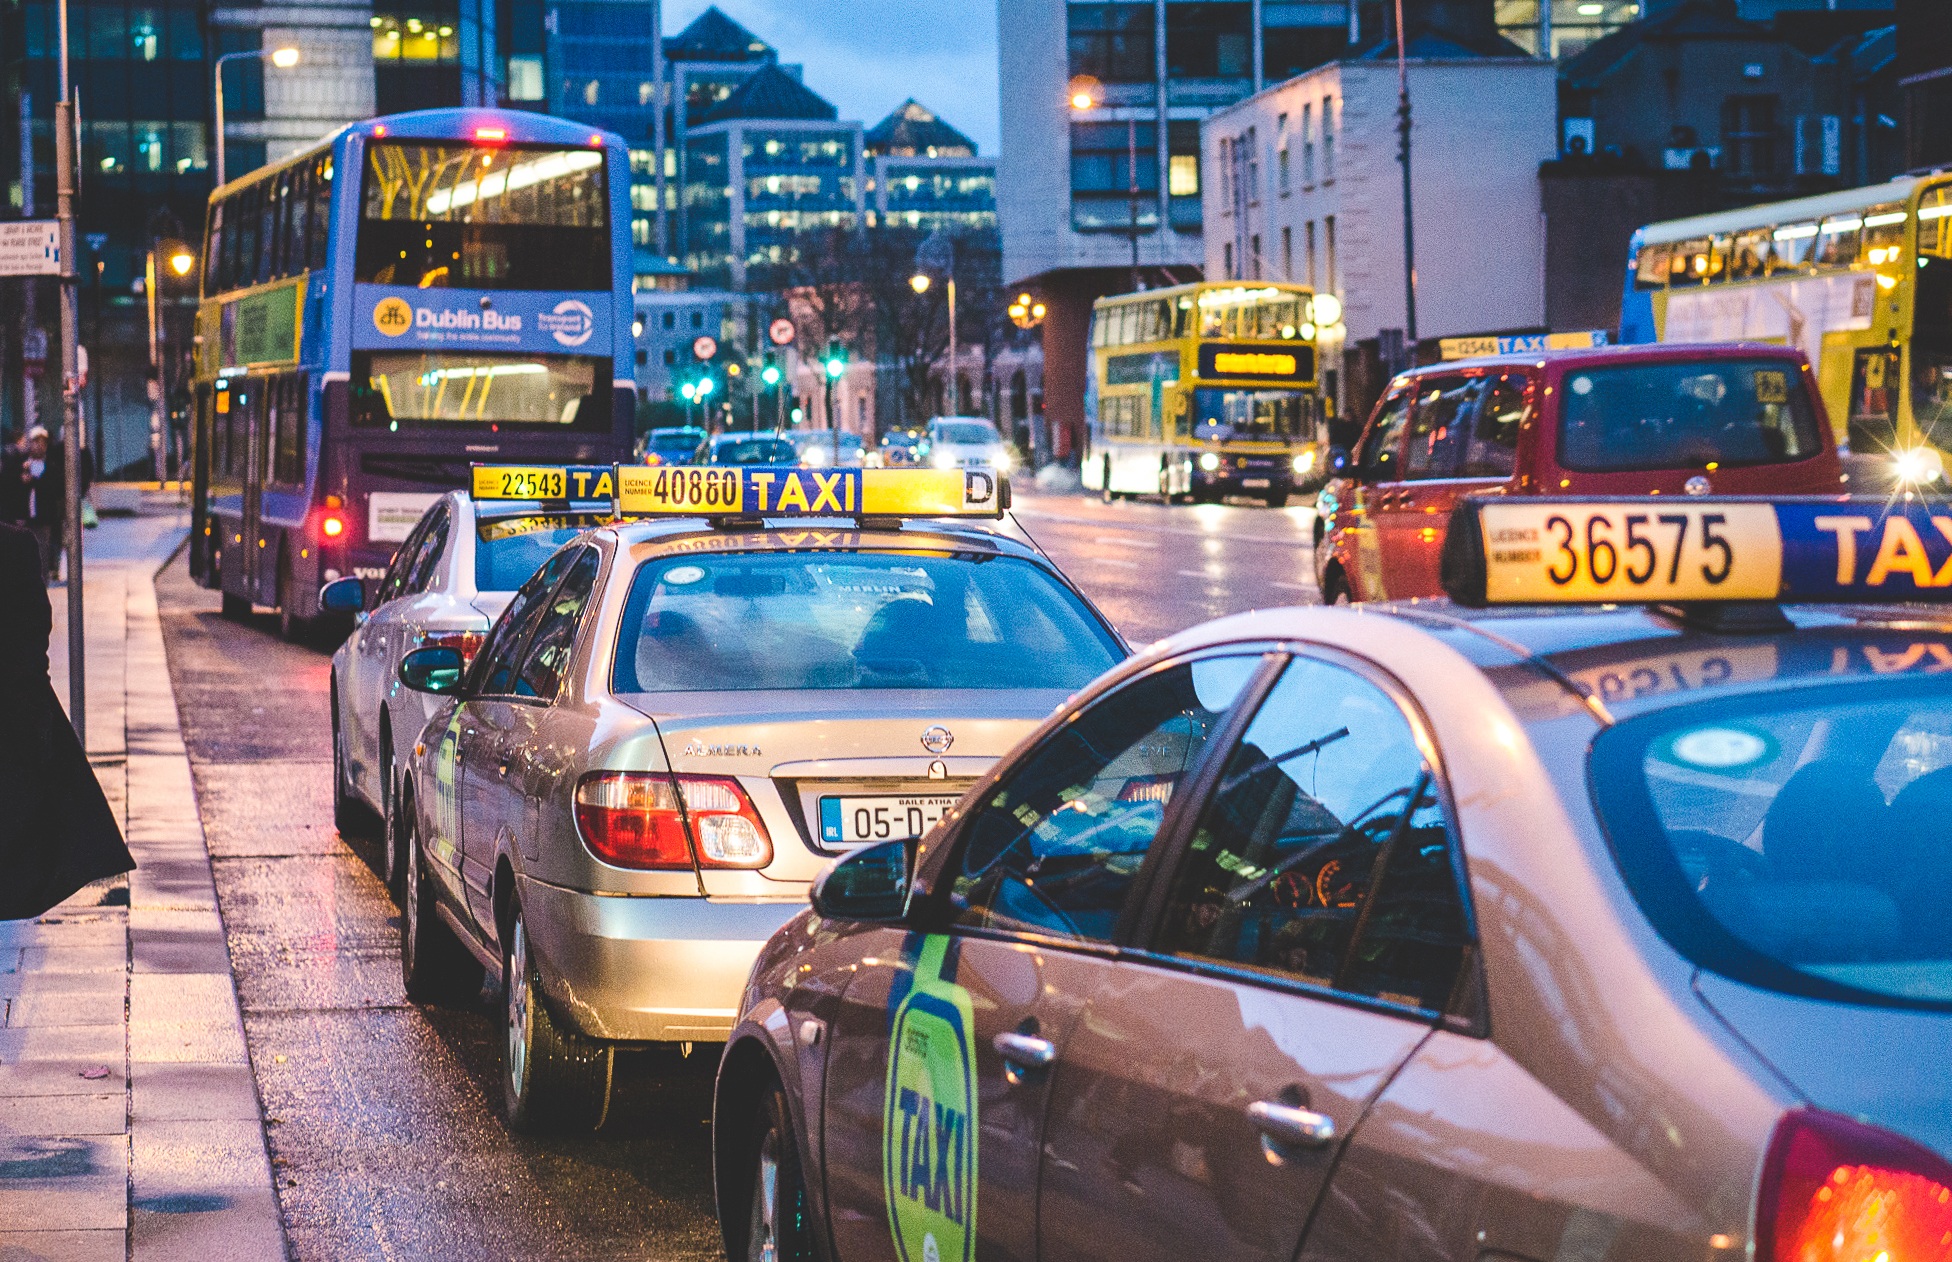
pedestrian, road, traffic, street, night, automobile, city, urban, travel, taxi, busy, transport, vehicle, lane, public transportation, public transport, commuting, driver, dublin, fare, traffic jam, taxi stand, traffic congestion, chauffeur, transportation system